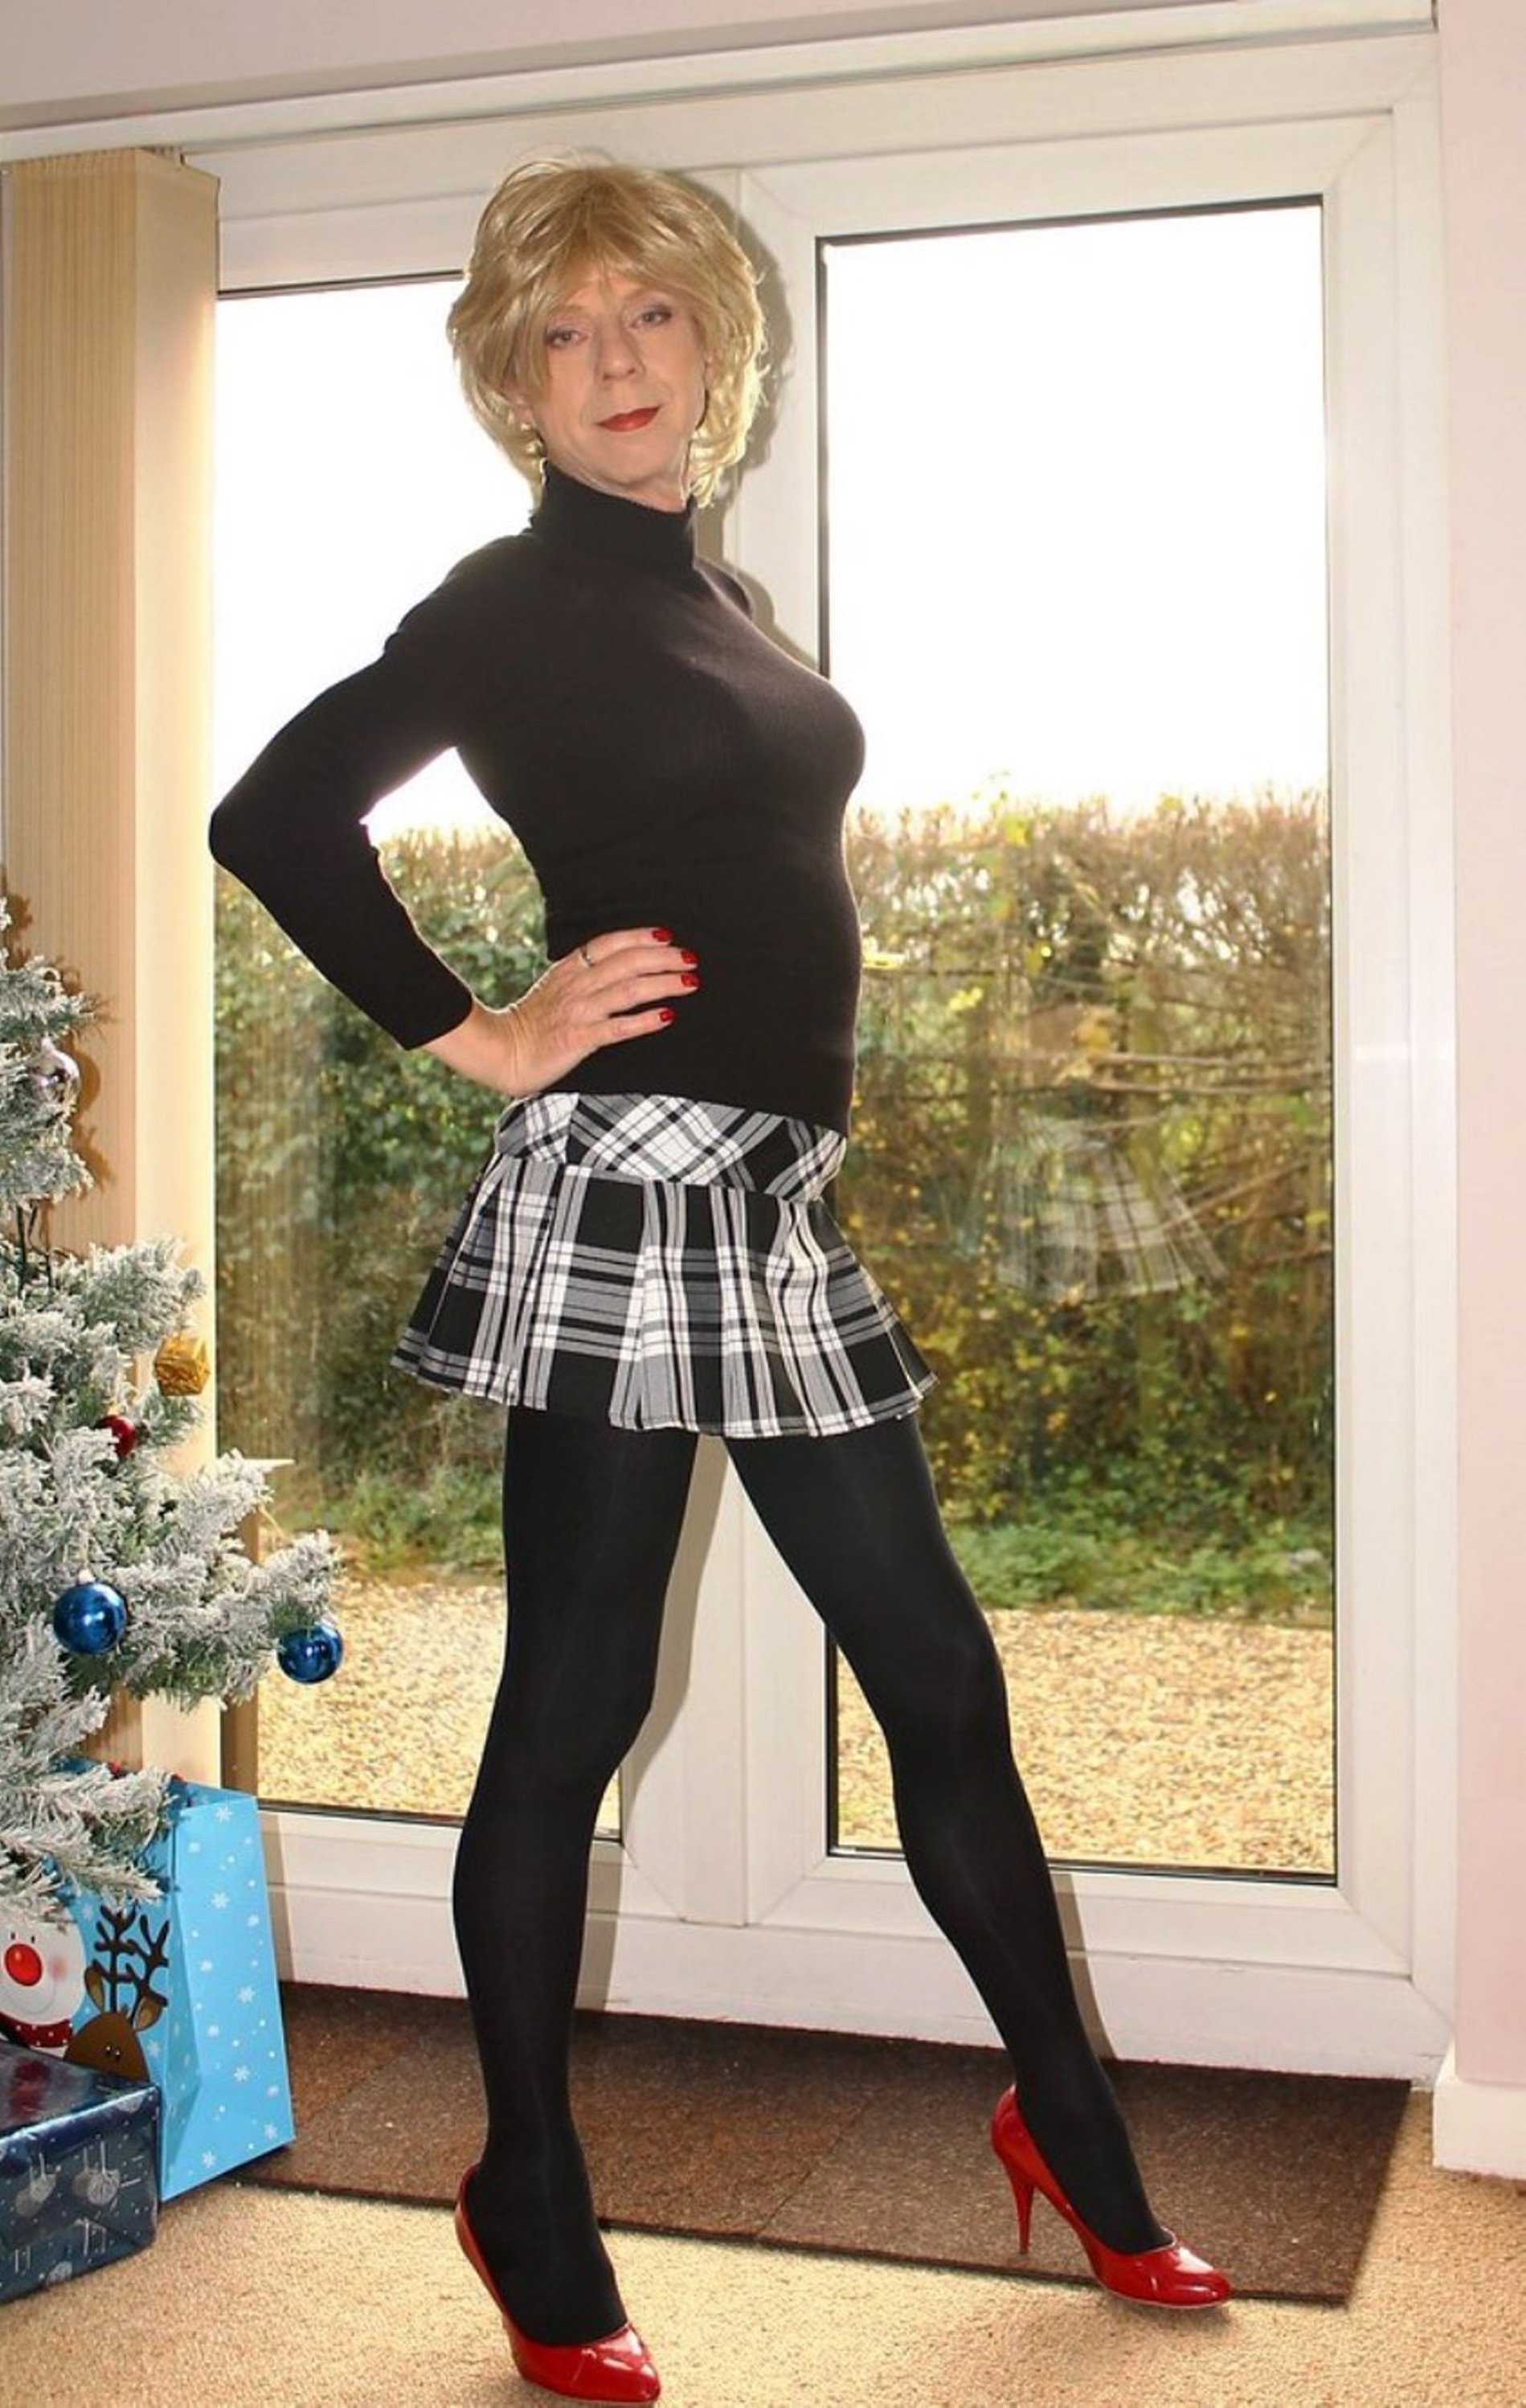
black, opaque, tights, plaid, clothing, tartan, stocking, pattern, leg, blond, fashion, pantyhose, design, waist, footwear, textile, leggings, high heels, fashion accessory, long hair, knee, thigh, dress, shoe, trunk, style, abdomen